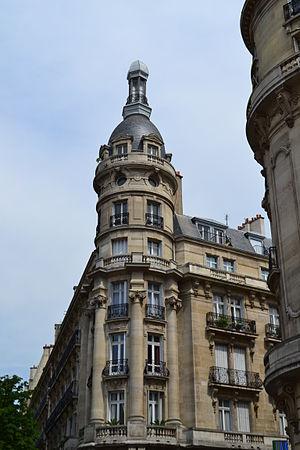
Tour d'angle du 10 rue de l'Alboni, Paris 16e
Louis Dauvergne, né le 20 juillet 1854 à Châteauroux et mort en 1937, est un juriste et un architecte français du XIXᵉ siècle et du XXᵉ siècle.
Le boulevard Delessert est une voie du 16ᵉ arrondissement de Paris, en France.
Suite française est une suite romanesque inachevée d'Irène Némirovsky. Parue aux Éditions Denoël à la rentrée littéraire 2004, elle lui vaut l'attribution à titre posthume du prix Renaudot et devient un best-seller.
La rue de l'Alboni est une voie du 16ᵉ arrondissement de Paris, en France.